1953 24 Hours of Le Mans

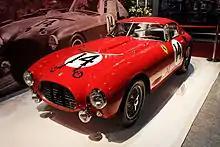
Ferrari 340 MM Berlinetta

The Italian teams had built new cars for the season and all had strong driver line-ups. Ferrari entered two lightweight Ferrari 340 MM Berlinettas powered by the company's big 280 bhp 4.1 litre V12 engine built for a challenge at Mille Miglia. Both had Pinin Farina-designed bodies. Ascari and Luigi Villoresi were to share another lightweight coupé 375 MM converted to 4.5-litres, while brothers Paolo and Gianni Marzotto (winner of the 2nd round of the championship: the Mille Miglia) and Giuseppe Farina and debutante Mike Hawthorn were down to drive the 340 MMs. A third 340 MM Spyder was entered by American Ferrari agent Luigi Chinetti for himself, with Anglo-American Tom Cole (who had finished 3rd with Allard in 1950) as his co-driver. Such was the quality of the entry list that six other Ferraris could not make the starting list.